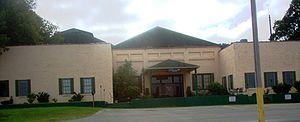
The Muscle Shoals studios sont des studios d'enregistrement spécialisés dans la musique soul, particulièrement dans les années 1960 et 1970, situé à Muscle Shoals en Alabama aux États-Unis. Les plus fameux d'entre eux sont M.S.S.S. et FAME.